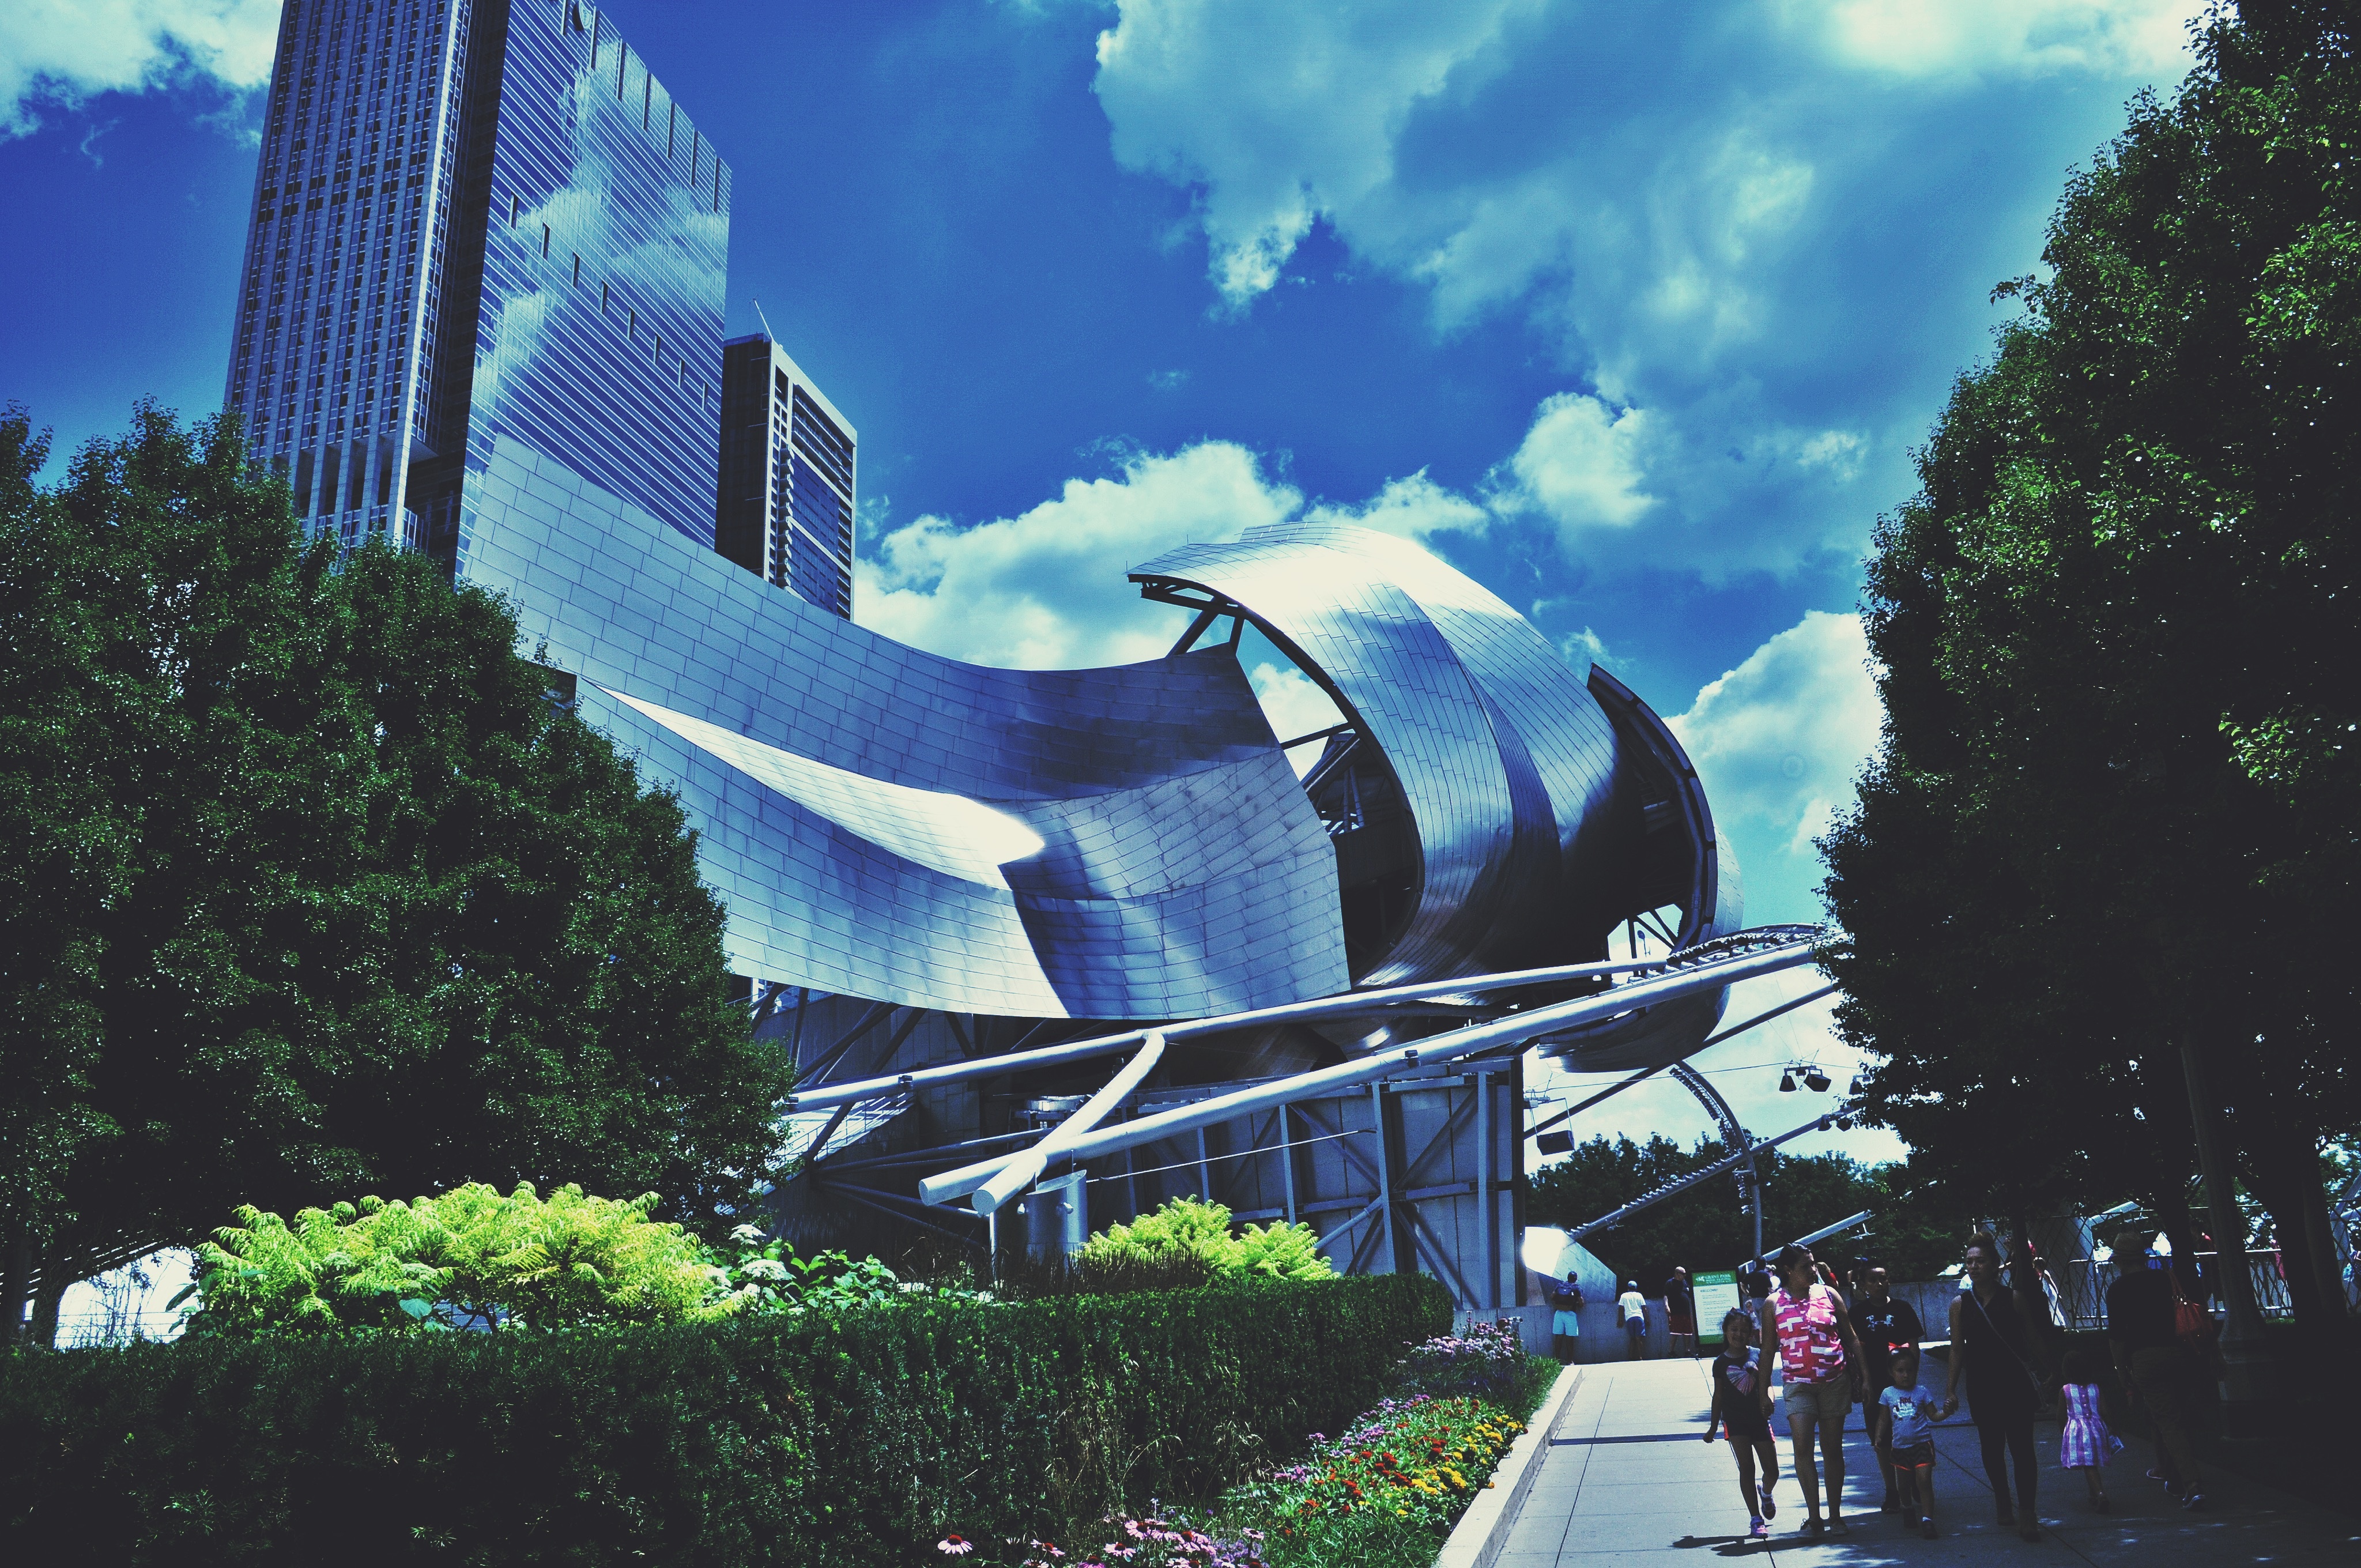
skyscraper, landmark, screenshot